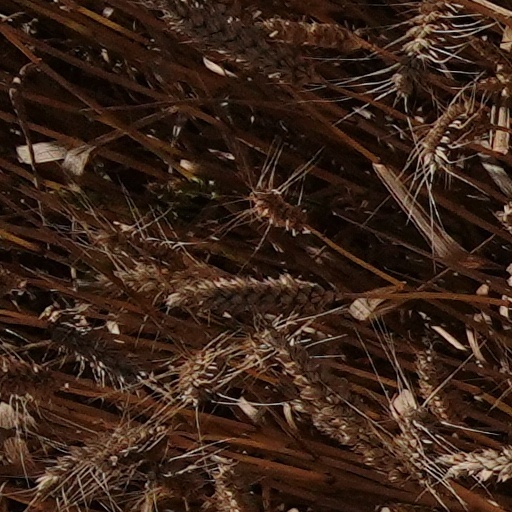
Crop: wheat